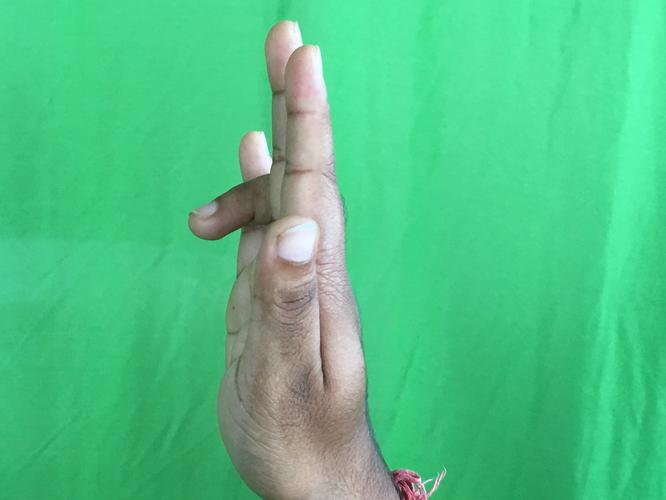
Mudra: Tripathaka
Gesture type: single_hand